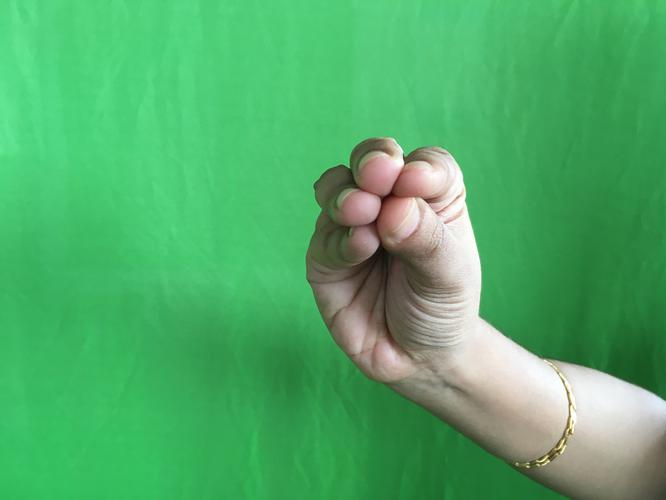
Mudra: Mukulam
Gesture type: single_hand